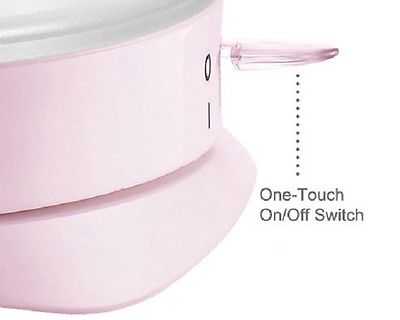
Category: kettle